WTS Sparta Wrocław

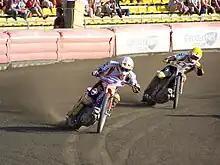
Jason Crump leads a race for Wrocław in 2009

After a silver medal in 1999, Wrocław became inaugural members of the Ekstraliga in 2000. In 2006, the club won their fourth gold medal with a team led by Australian world champion Jason Crump. In 2012, the club signed Tai Woffinden.